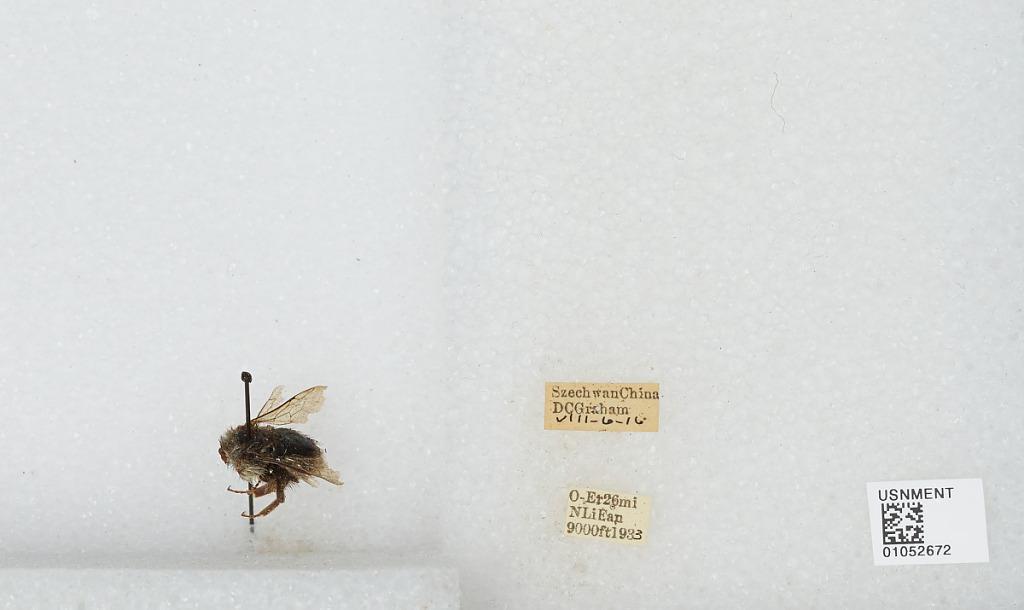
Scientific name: Bombus sp.
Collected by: D. Graham
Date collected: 1933-8-6
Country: China
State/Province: Sichuan
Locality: O-Er 26mi N Li Fan